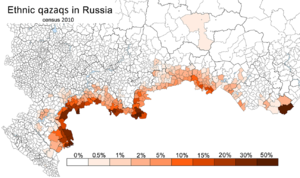
Les Kazakhs sont un peuple turc habitant majoritairement le Kazakhstan et les régions frontalières des pays limitrophes, notamment la Russie, la Mongolie, l'Ouzbékistan, le Kirghizistan et la Chine. Les Kazakhs parlent le kazakh, ainsi que le russe.